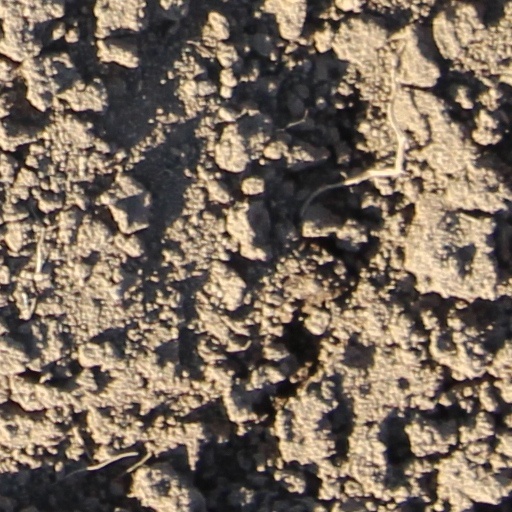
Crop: wheat